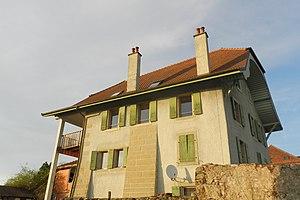
Ferme de type maison forte, à Bussigny
Bussigny est une commune suisse du canton de Vaud, située dans le district de l'Ouest lausannois. La commune est appelée Bussigny-sur-Morges jusqu'en 1959, puis Bussigny-près-Lausanne jusqu'en 2014. La commune est nominée Cité de l'énergie en 2013. Elle obtient le statut de ville en 2015.